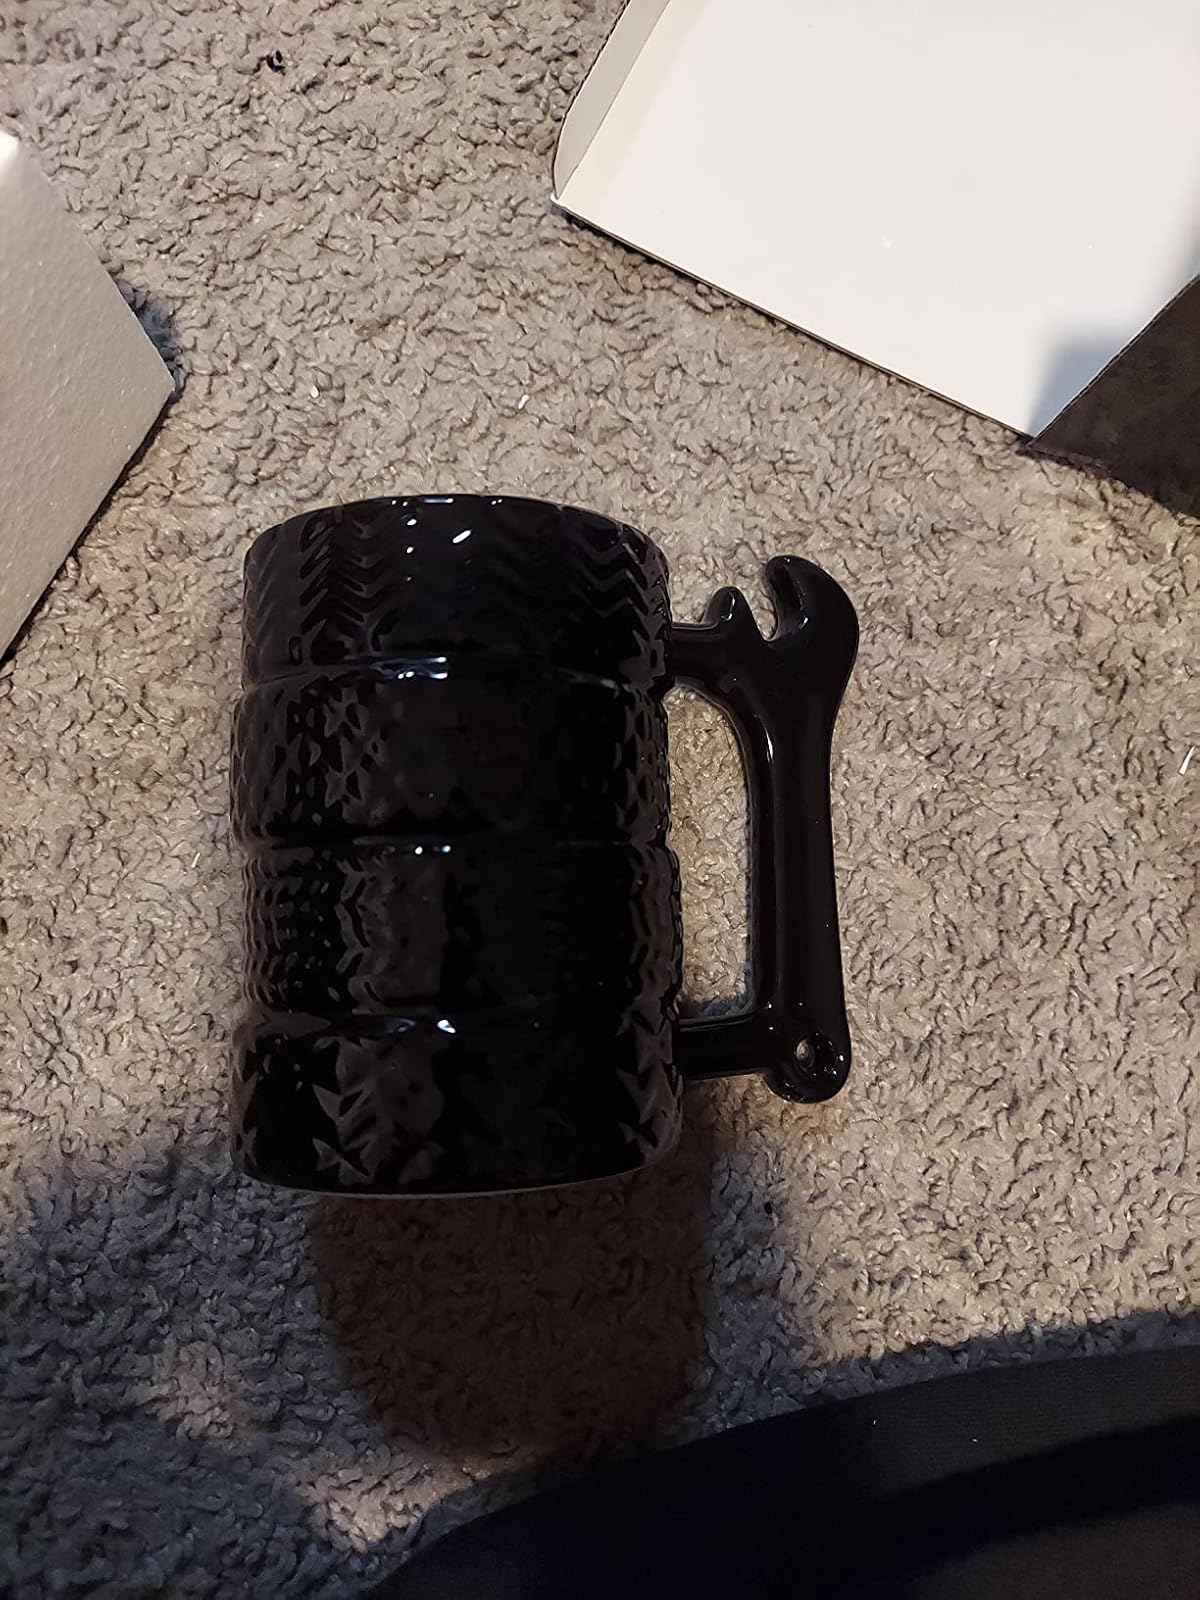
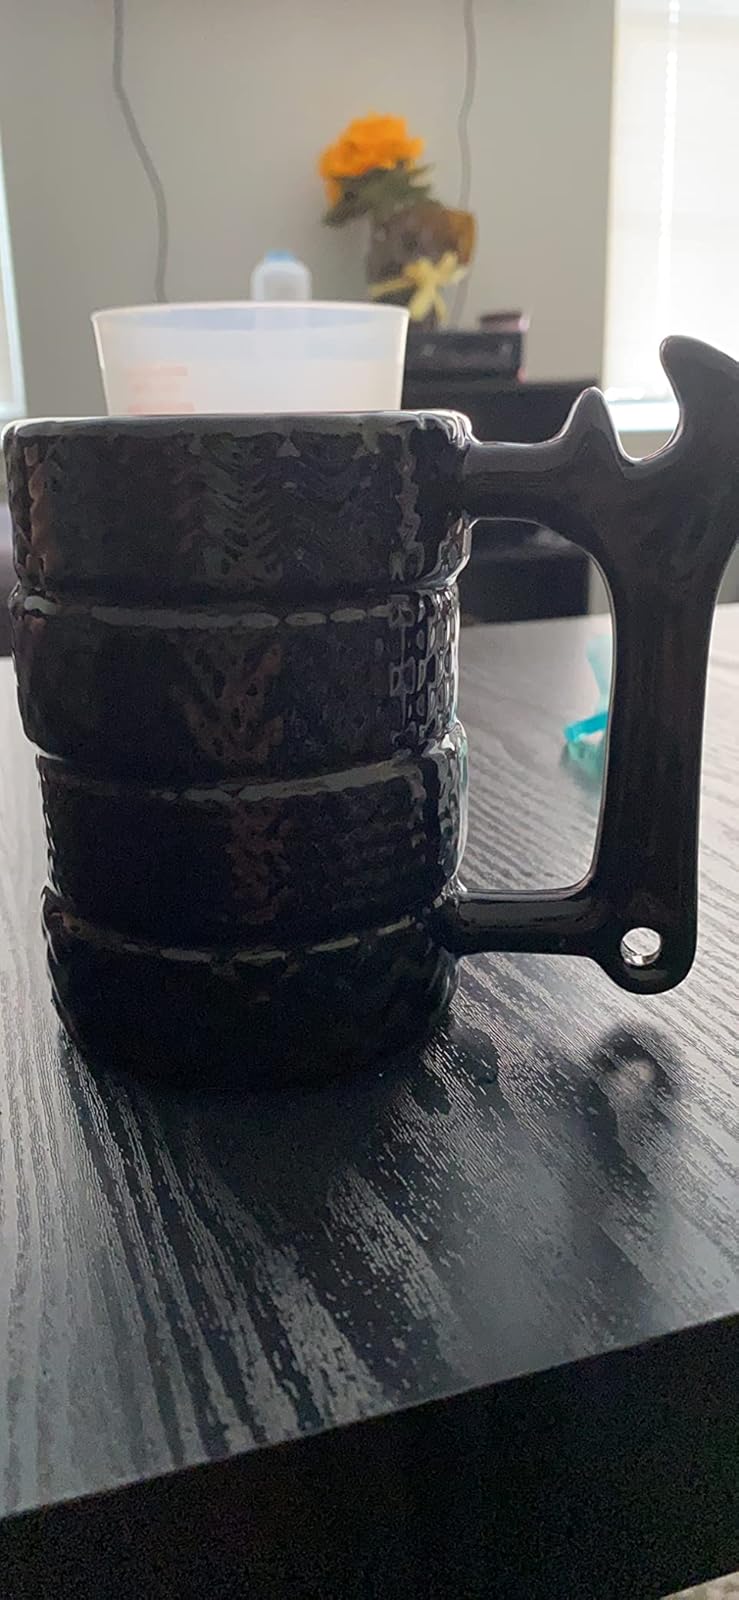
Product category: items_mug
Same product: yes